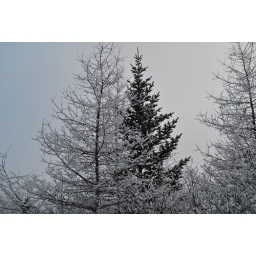
Really liked the contrast of the two trees in the foreground, and the blue and white sky win the background